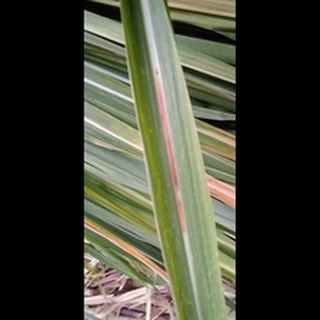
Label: sugarcane_red_rot